Paweł Sasin

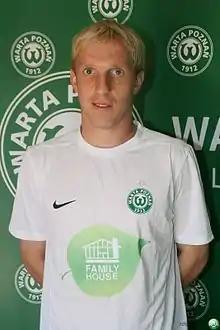

Paweł Sasin (born 2 October 1983) is a Polish professional footballer who plays as a full-back or a defensive midfielder for regional league club Polonia Trzebnica.